Answer in natural language. Consider the 3D positions of the objects in the scene and not just the 2D positions in the image. Is the centerpoint of  beautiful wall painting (marked A) at a higher height than brown wooden chair (marked B)? Choose between the following options: no or yes
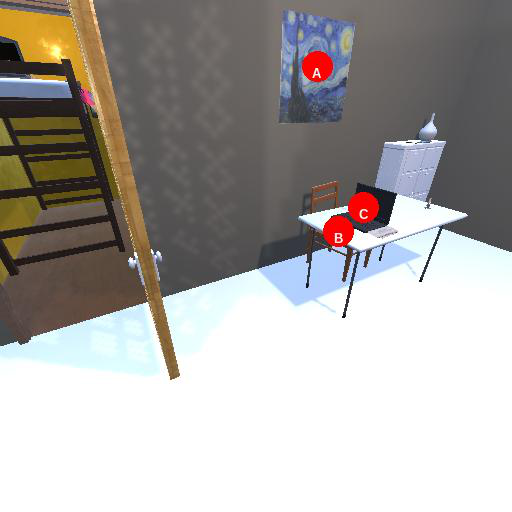
<answer>yes</answer>